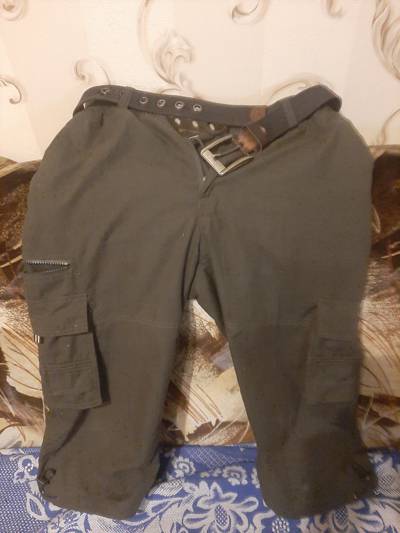
Waste category: clothes